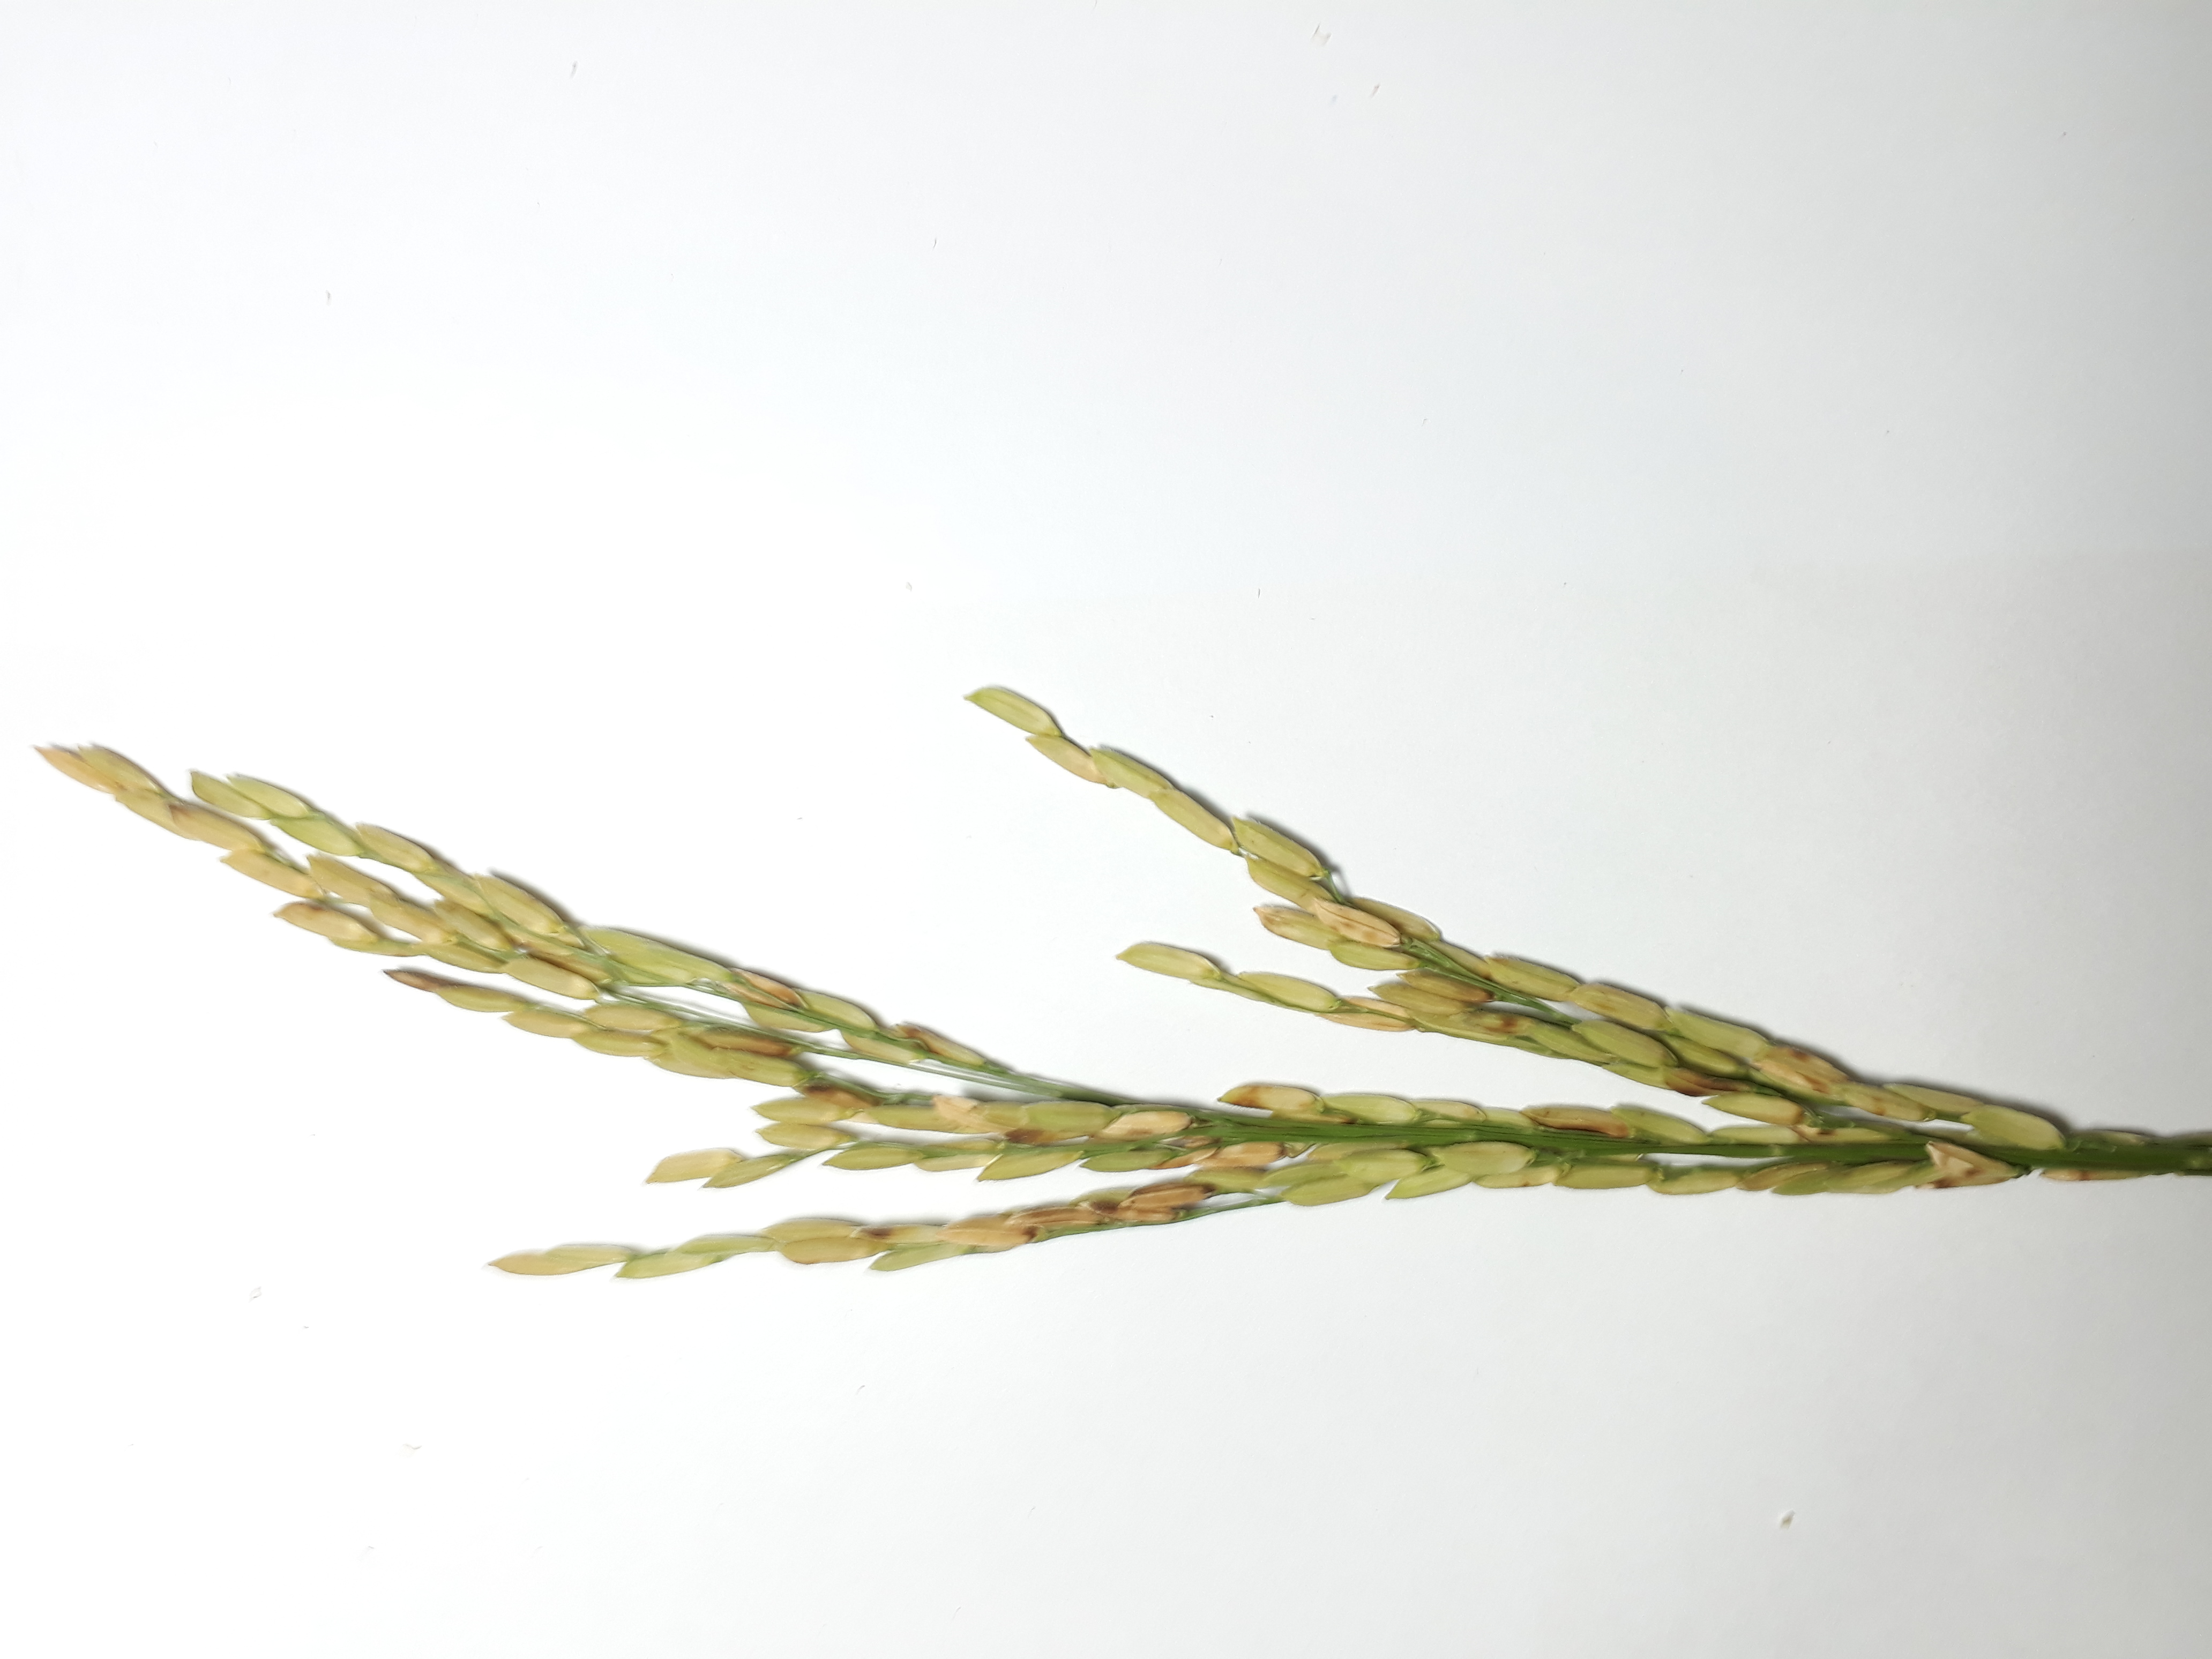
Label: Mild